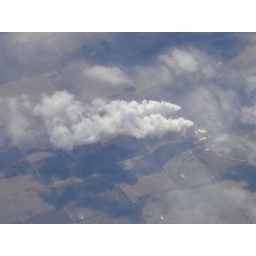
On my way to Minneapolis from Chicago, I spotted these two cooling towers from high above in my plane.